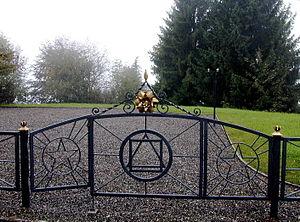
Photo personnelle d'un Centre Rosicrucien
Au début du XVIIᵉ siècle paraissent en Allemagne les manifestes de la fraternité de la Rose-Croix. La Rose-Croix y est présentée comme un ordre secret qui aurait été fondé au XVᵉ siècle par un personnage mythique, Christian Rosenkreutz. Relevant de l'hermétisme chrétien, du néoplatonisme et de paracelsisme, ils en appellent aux savants et aux gouvernants de l'Europe, proposant de leur révéler leur mystérieuse sagesse. Ils sont vraisemblablement l'œuvre d'un groupe de jeunes théologiens, médecins et philosophes de l'université luthérienne de Tübingen, autour de Johann Valentin Andreae. Ils eurent un retentissement considérable à l'époque, suscitant enthousiasmes et controverses dans toute l'Europe.